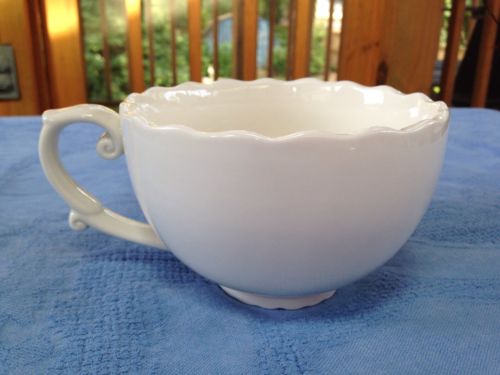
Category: mug